Describe the emotion expressed in this image:  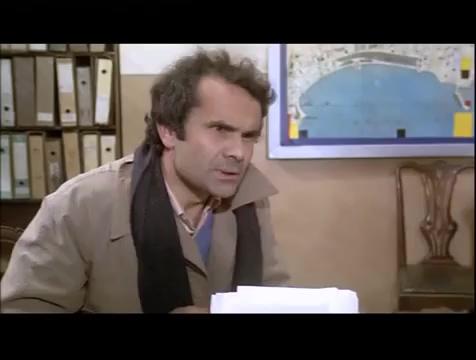
This person displays Pain, valence and arousal with low intensity.